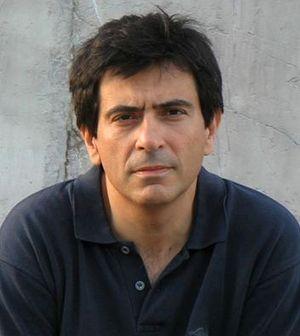
Arcadi Espada Enériz, né en 1957 à Barcelone, est un essayiste et journaliste espagnol.